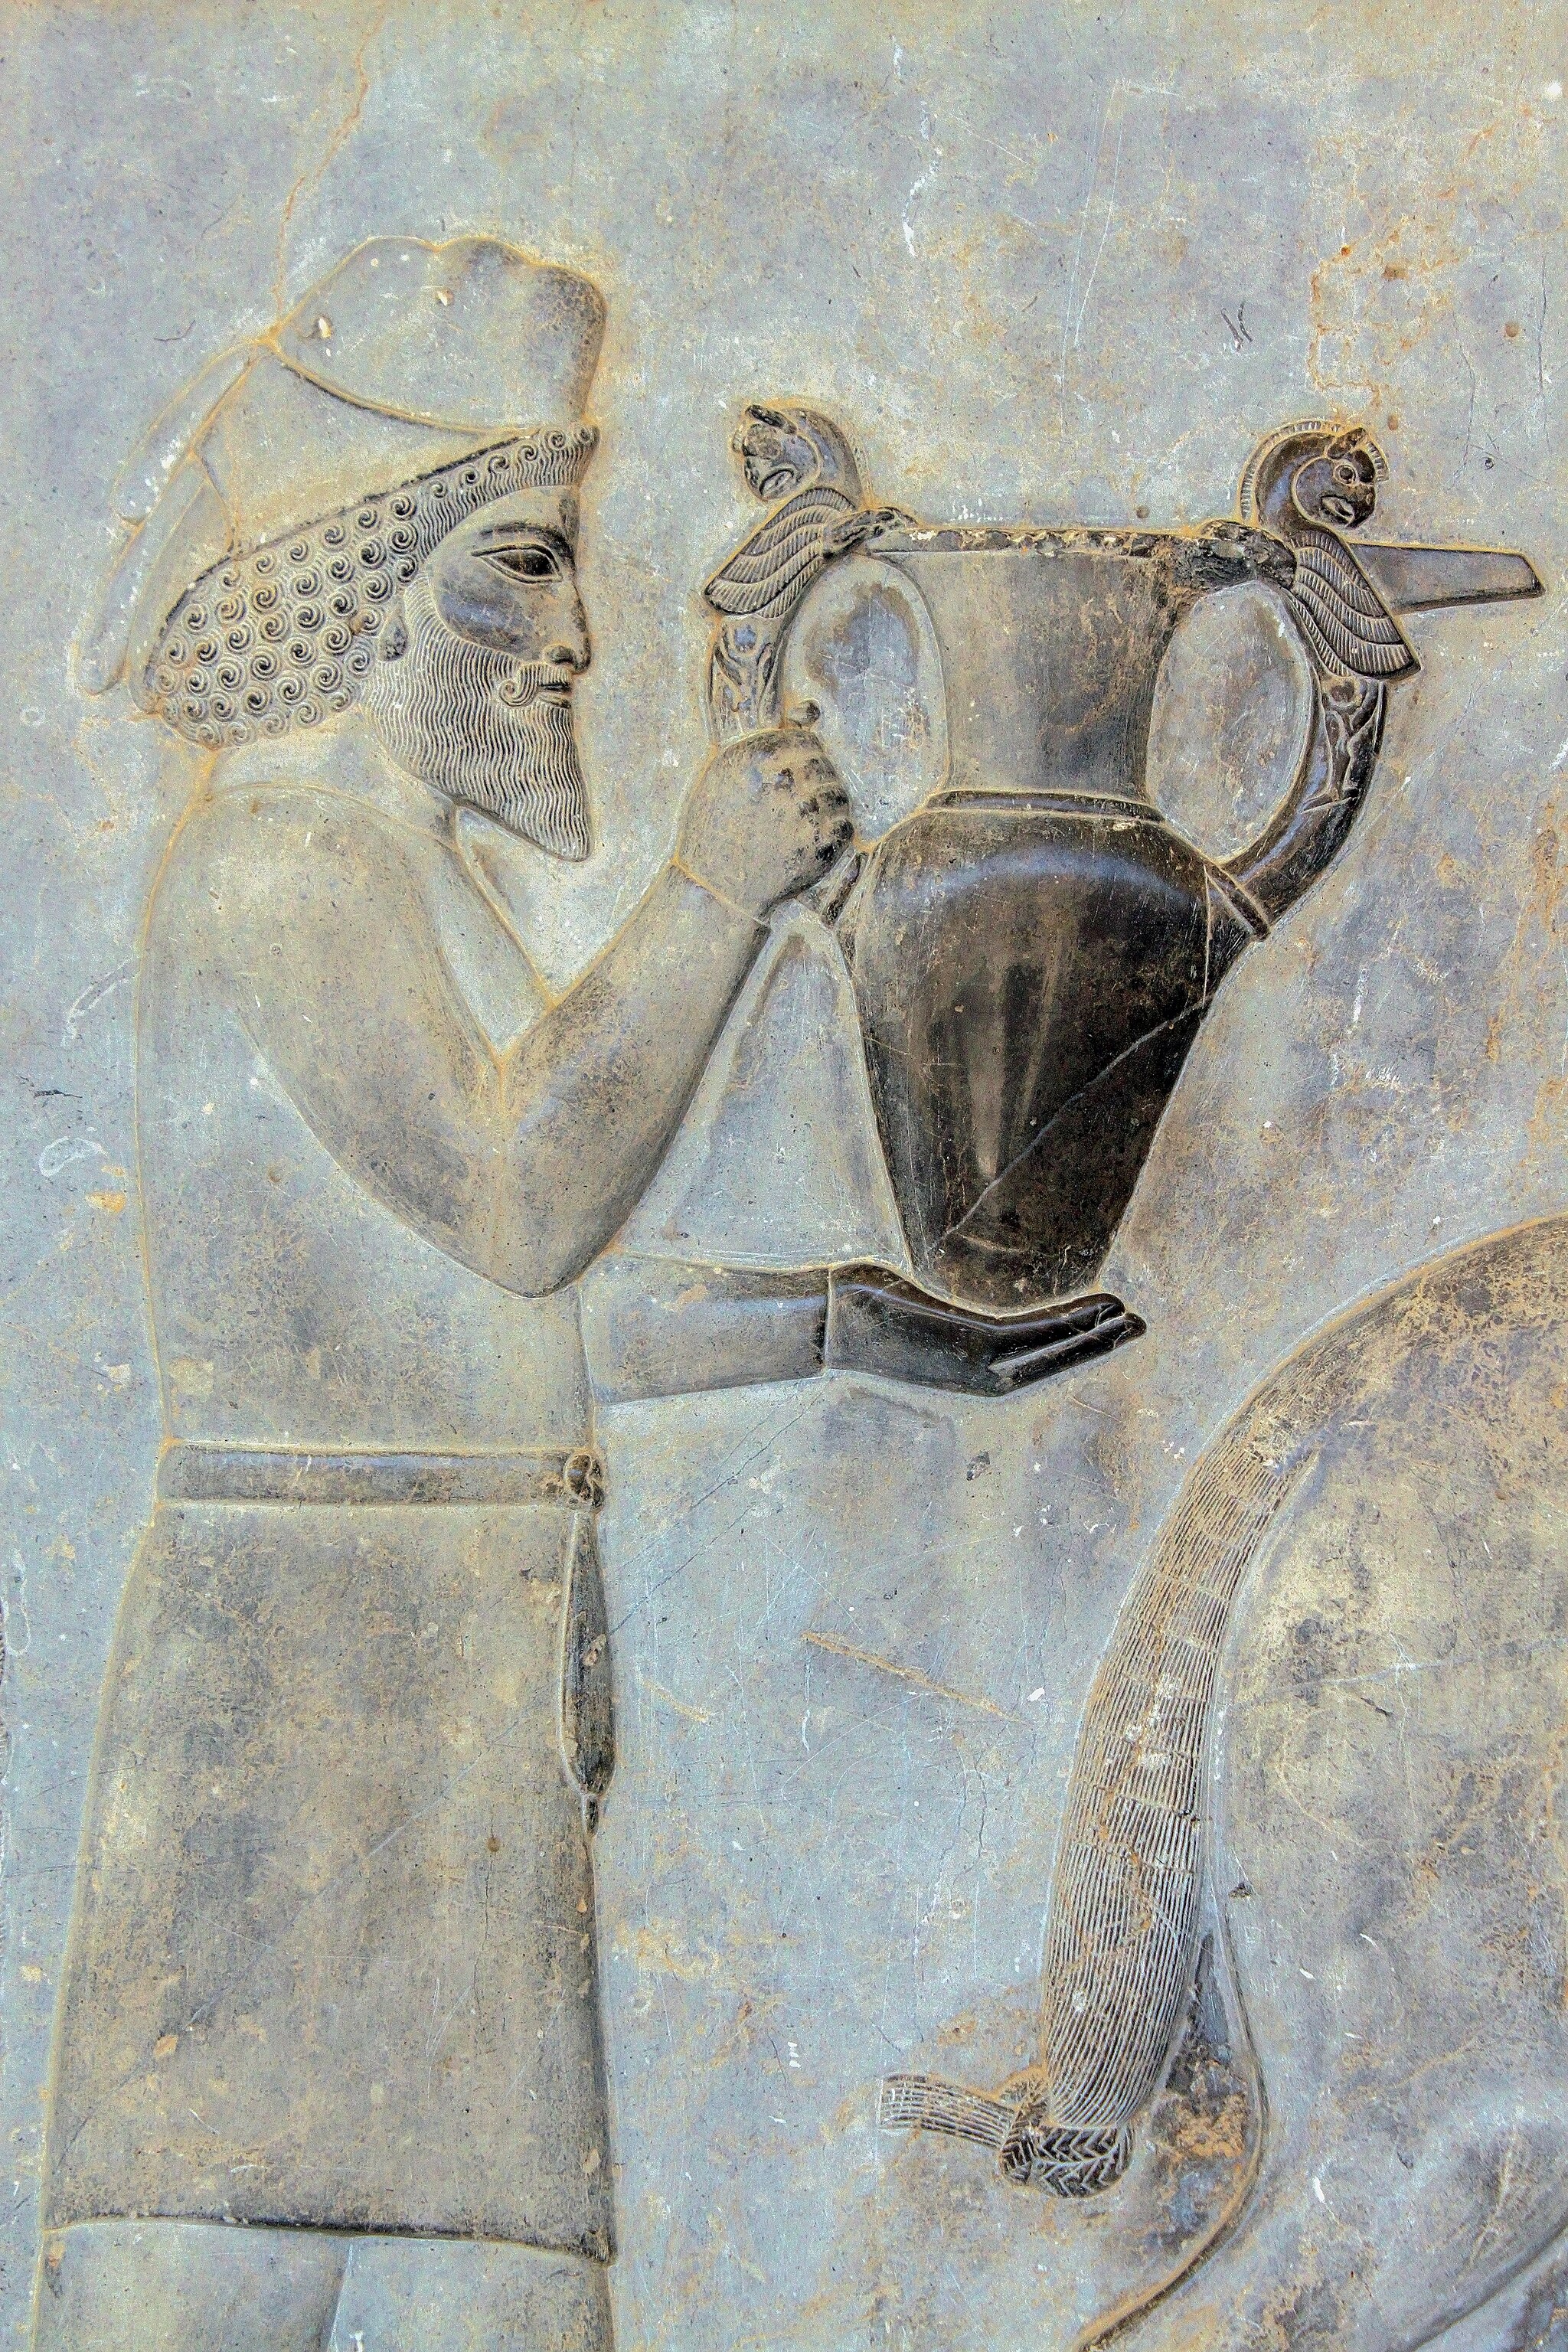
Title: Reliefs in Persepolis نگاره های تخت جمشید 31
Description: Persepolis was the ceremonial capital of the Achaemenid Empire (ca. 550–330 BC). It is situated 60 km northeast of the city of Shiraz in Fars Province, Iran
Date: 2009-07-14 04:01:57
Categories: Taken with Canon EOS 500D, Self-published work, Files with coordinates missing SDC location of creation, Armenian delegation, Apadana, Photographs by Mostafa Meraji